Dudley Castle

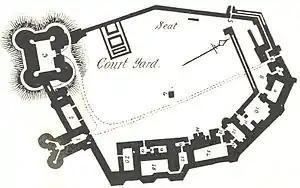
A plan of the castle from J. D. Mackenzie's "The Castles of England: their story and structure"

The castle was returned to the Sutton family by Queen Mary, ownership being given to Edward Sutton. The castle was visited by Queen Elizabeth I in August 1575 and was considered a possible place of imprisonment for Mary, Queen of Scots. However, the Sutton family were not destined to hold the castle for much longer and Edward Sutton's son, Edward Sutton III, was the last of the male line to possess the property. In 1592, this Edward sent men to raid the property of Gilbert Lyttelton, carrying away cattle which were impounded in the Castle grounds. Financial difficulties continued to mount, however, until Edward Sutton III solved the problem by marrying his granddaughter and heir, Frances Sutton, to Humble Ward, the son of a wealthy merchant.